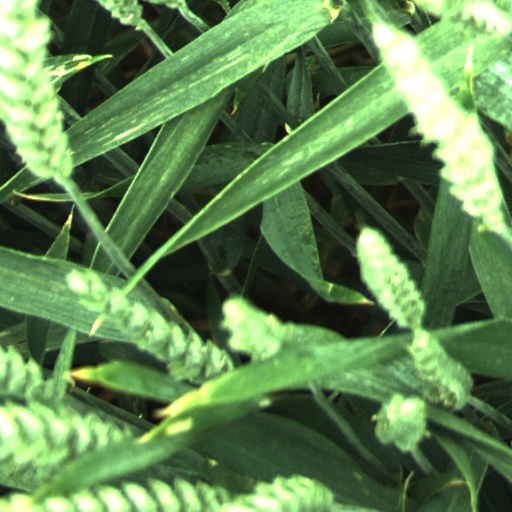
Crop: wheat